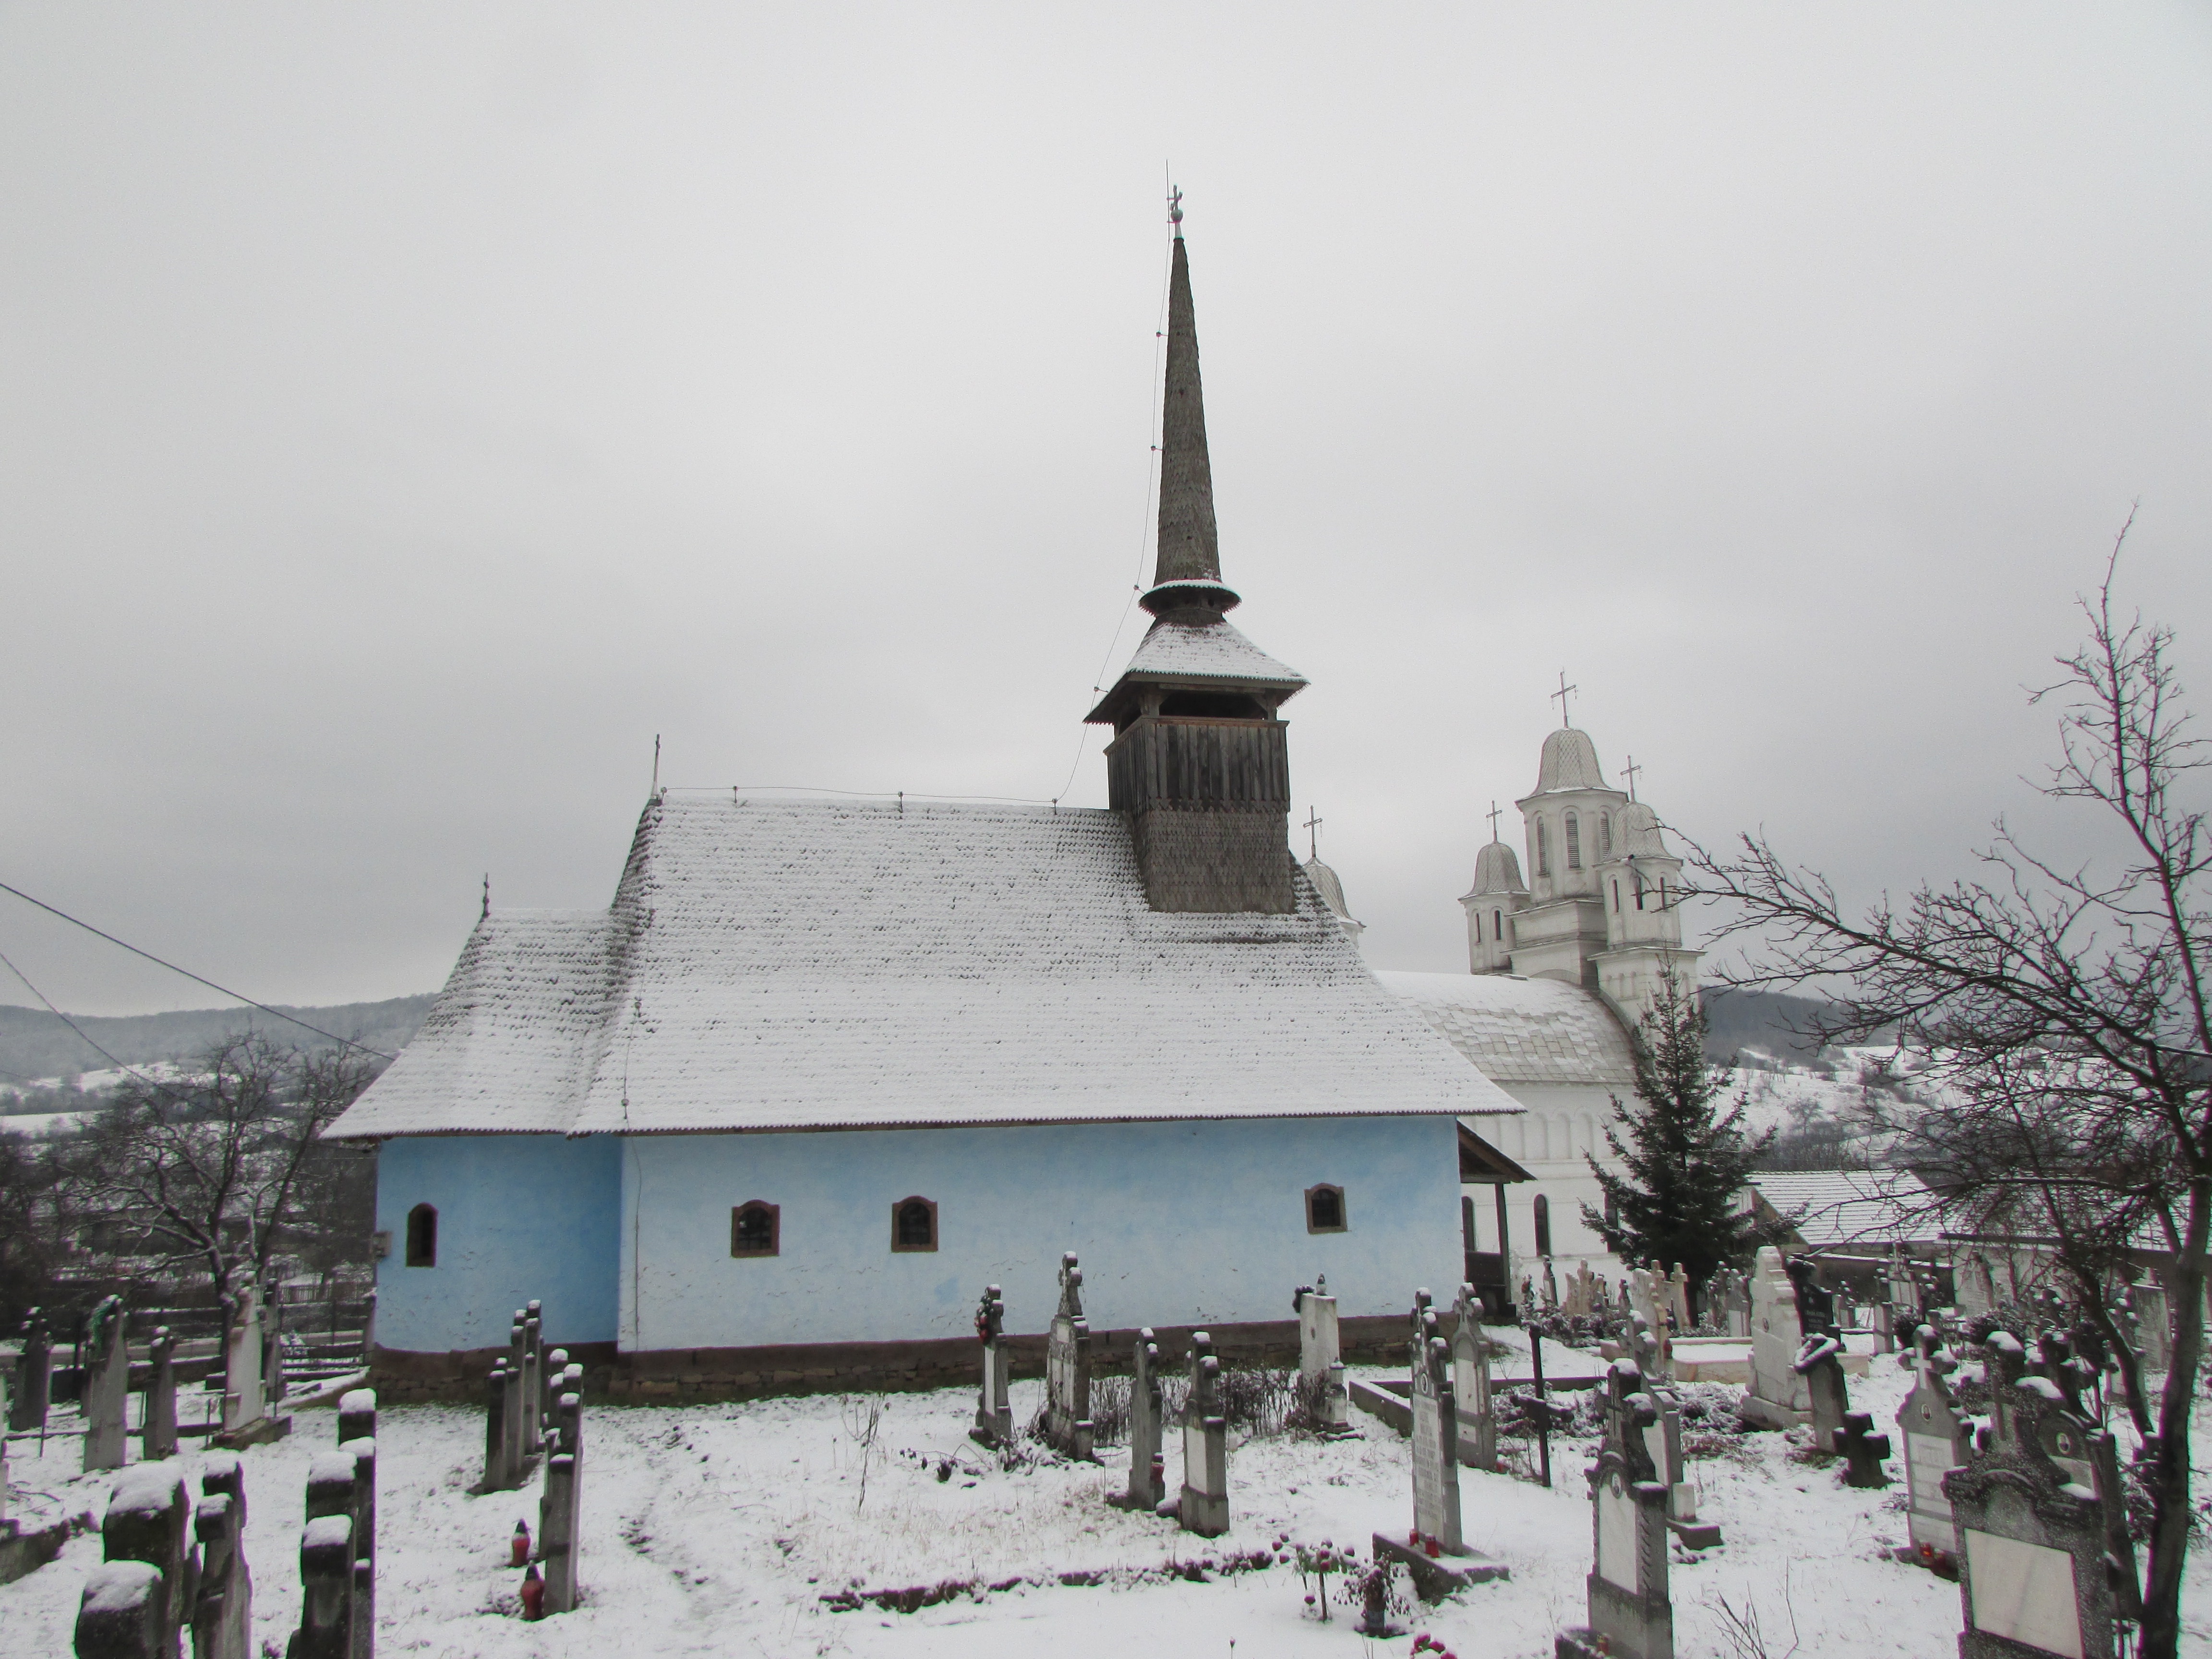
snow, winter, wood, building, tower, weather, church, season, place of worship, romania, transylvania, crisana, fanatic